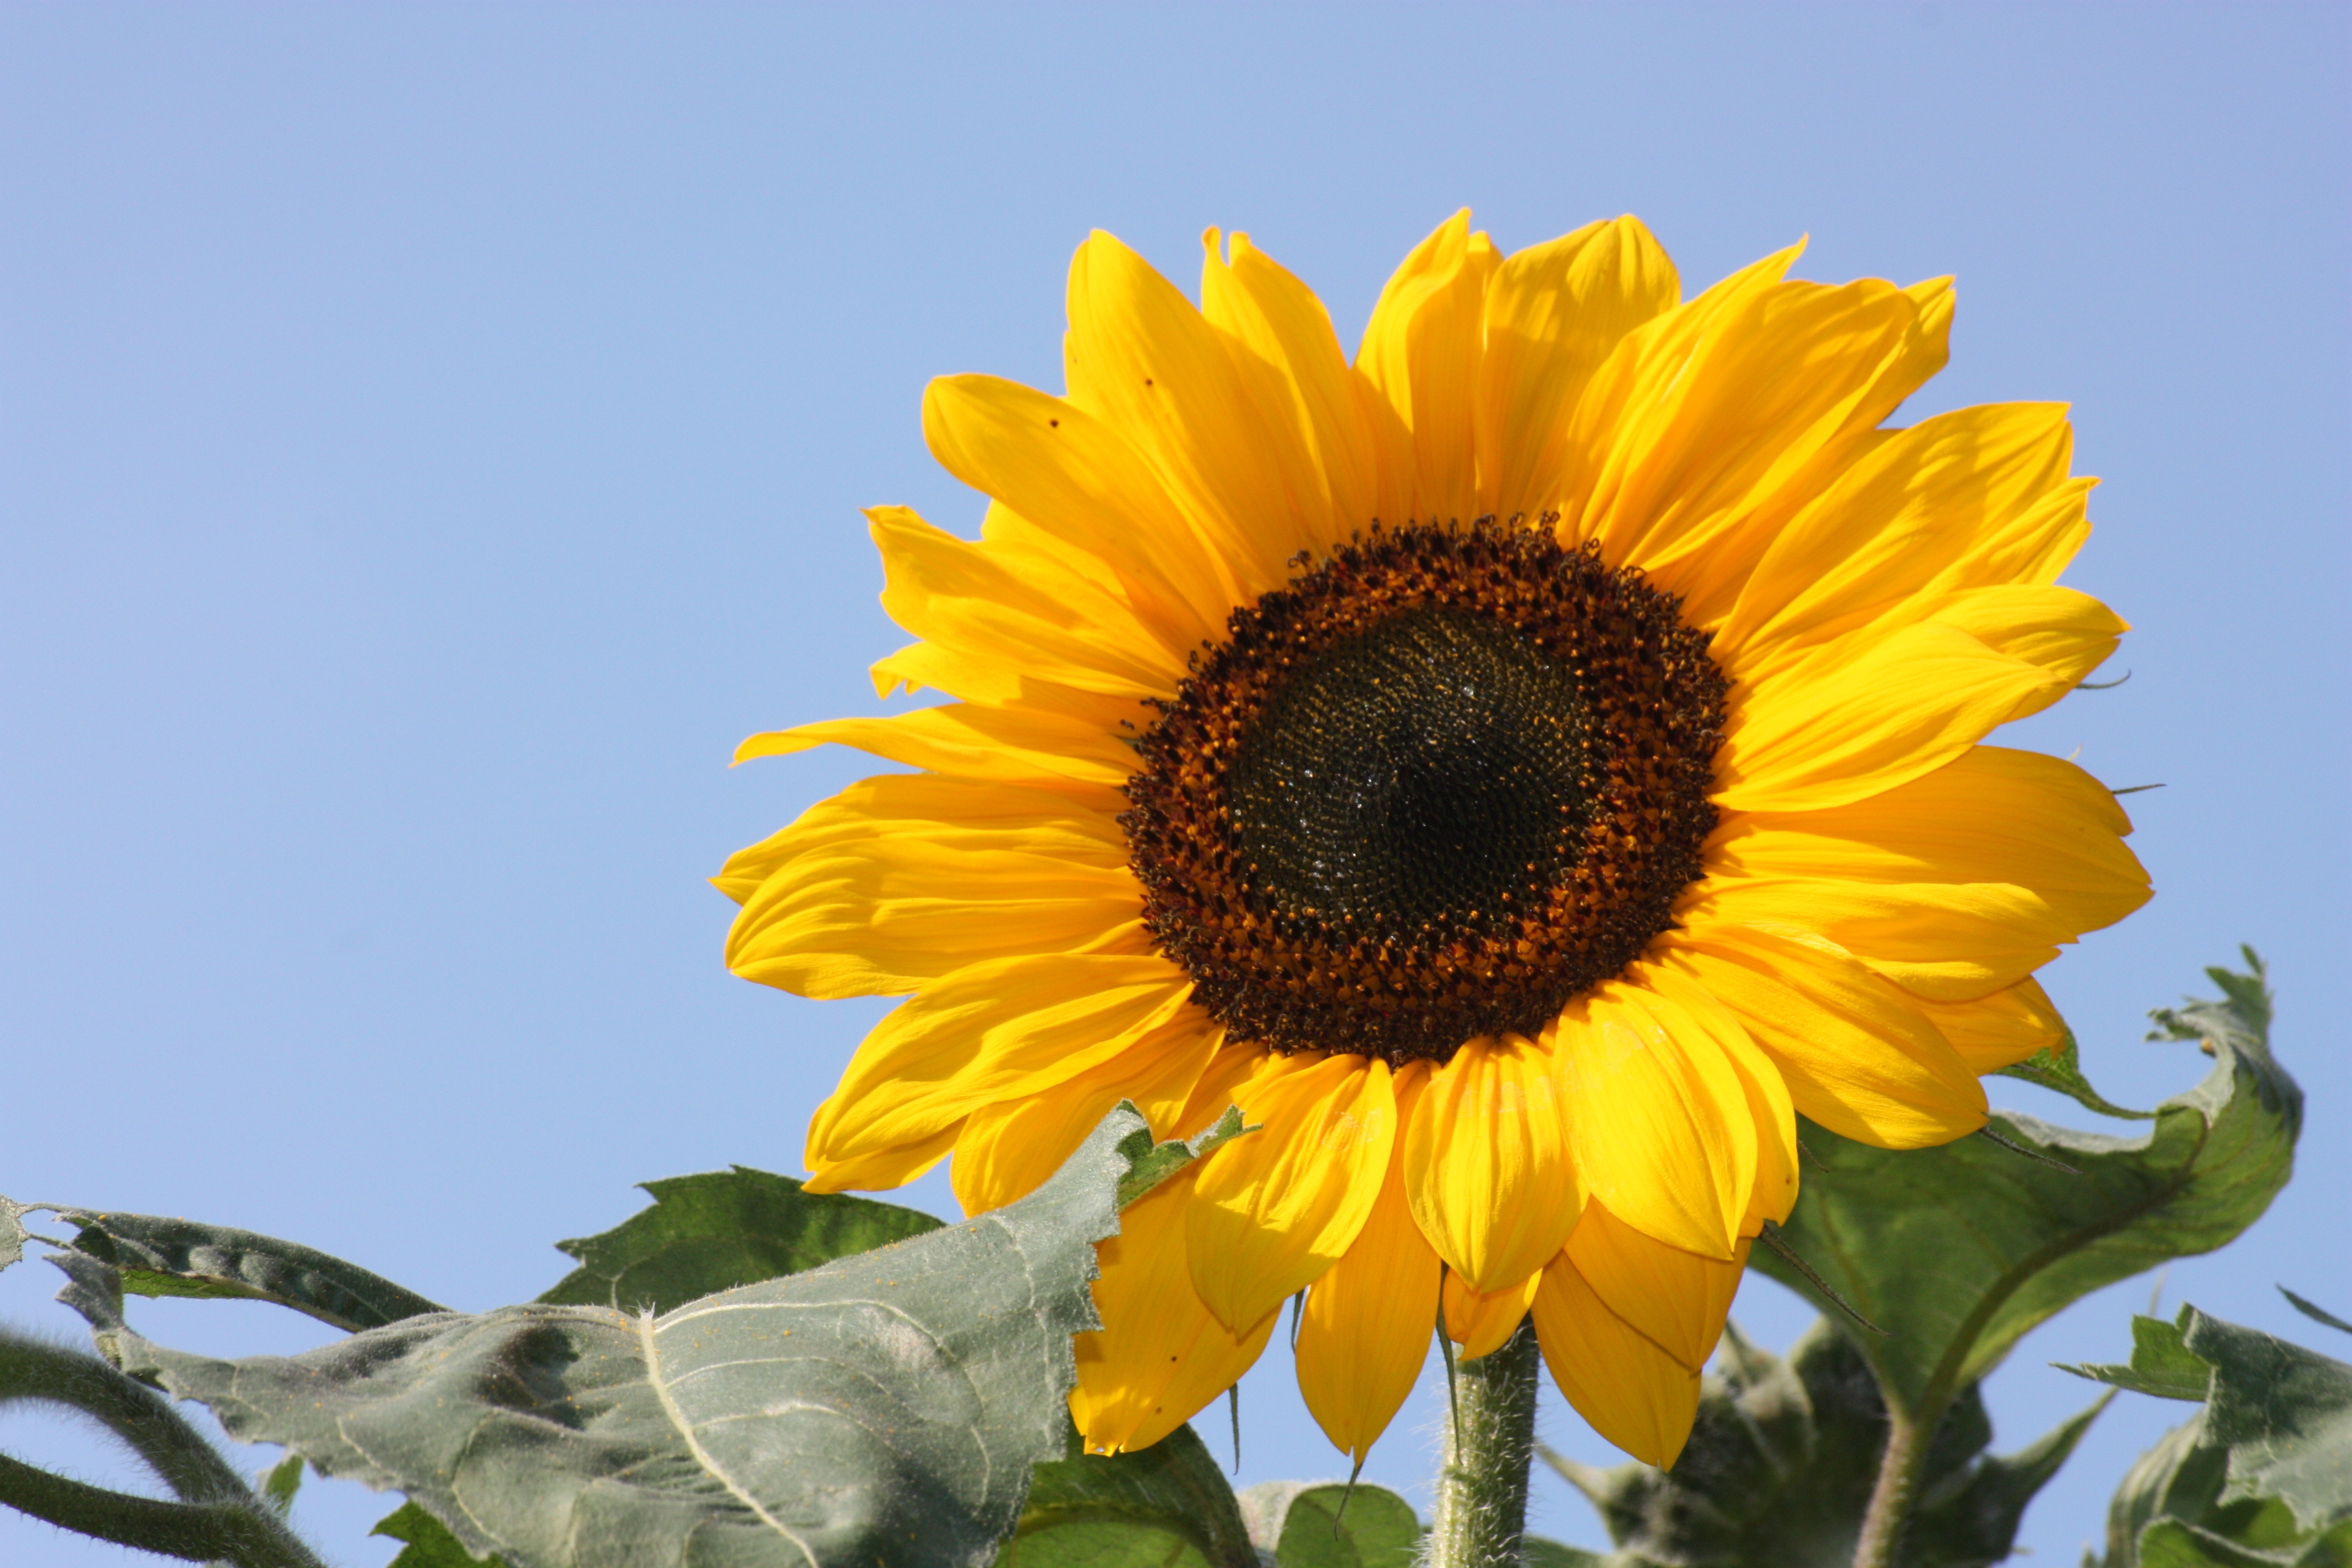
nature, blossom, plant, field, flower, petal, bloom, summer, green, produce, yellow, garden, flora, sunflower, bee, sun flower, vegetarian food, macro photography, incomplete, flowering plant, daisy family, asterales, sunflower seed, plant stem, land plant